Bob McKenzie (footballer)

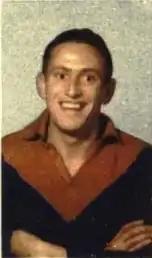

Robert Davis McKenzie III (19 December 1928 – 4 January 2012) was an Australian rules football player, who played 125 games for the Melbourne Football Club in the Victorian Football League (VFL) between 1948 and 1955. McKenzie represented Victoria in interstate football on nine occasions throughout his career.